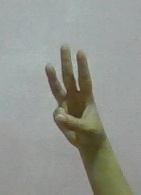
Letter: thaa